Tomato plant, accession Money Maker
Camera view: bottom (45 deg); turntable rotation: 150 degrees
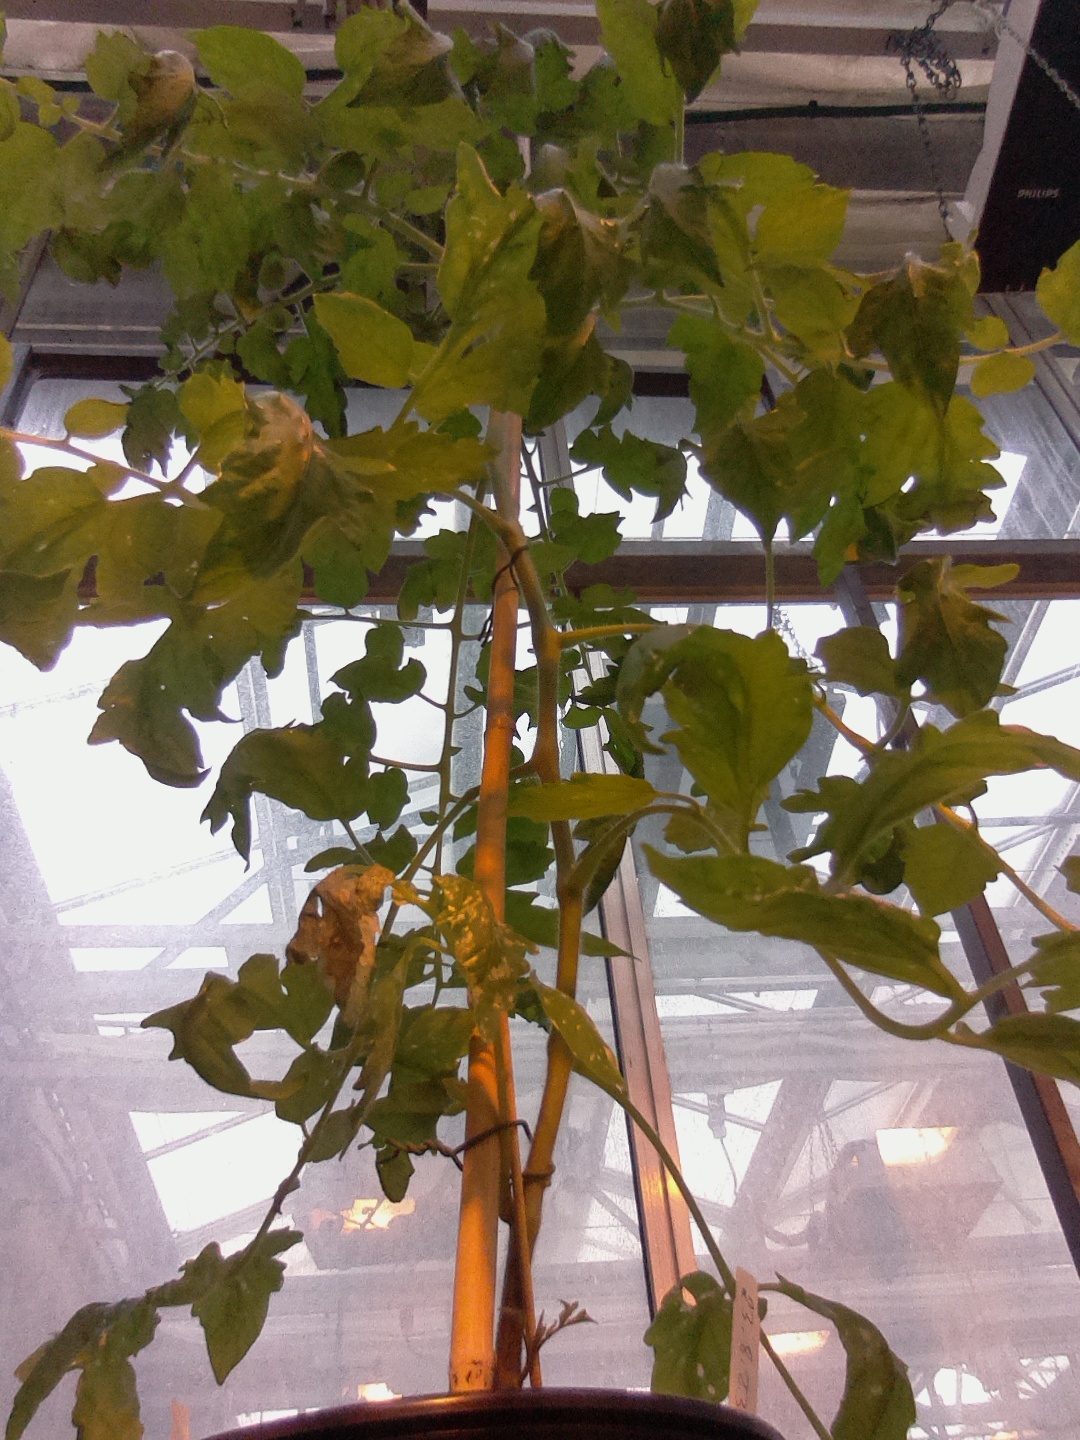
BBCH growth stage 55: 5 inflorescences visible